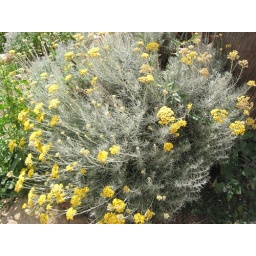
This plant thrives in dry soil, and puts out vibrant yellow flowers in early summer.